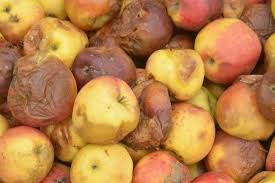
Waste category: biological